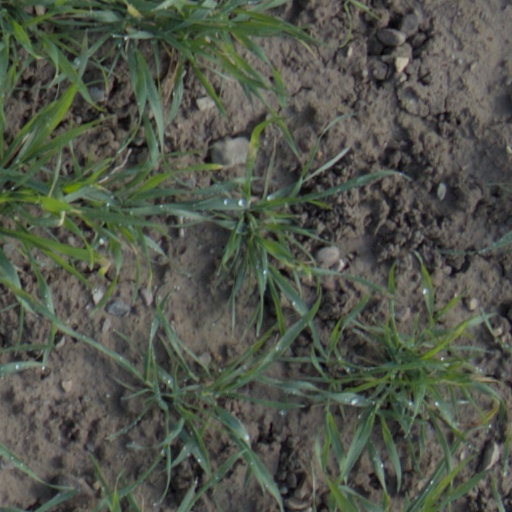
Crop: wheat